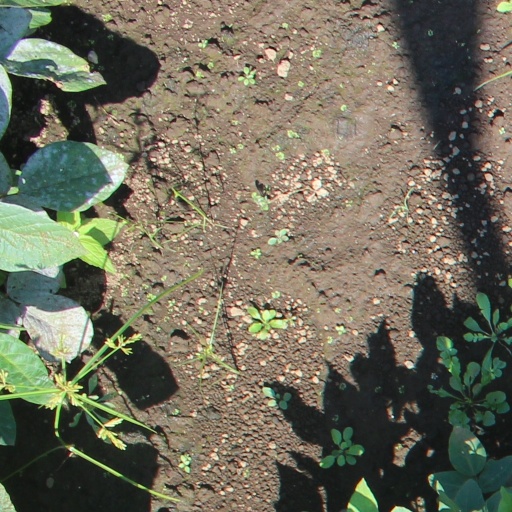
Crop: soybean